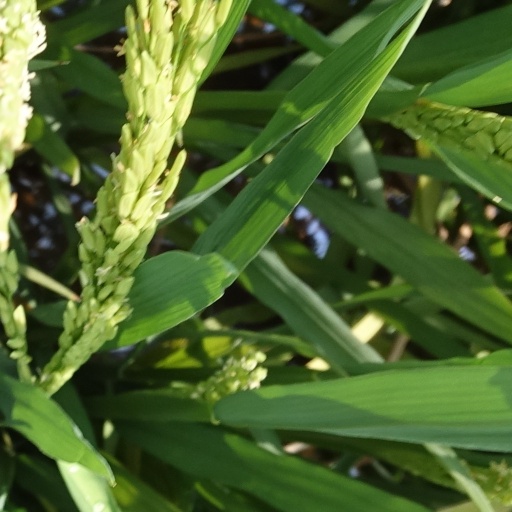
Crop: rice